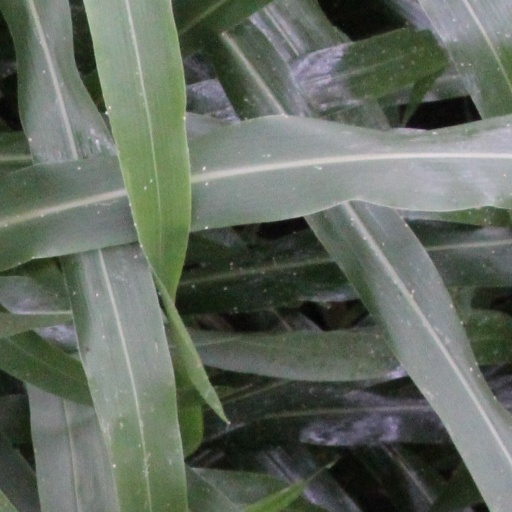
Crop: sorghum